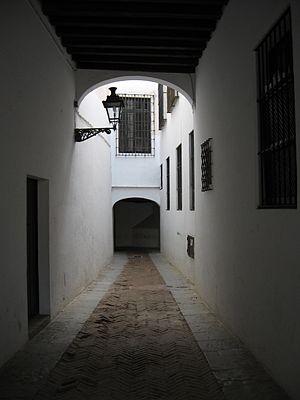
Santa Cruz est un quartier de la ville espagnole de Séville, en Andalousie. Inclus dans le périmètre de l'ancienne muraille, il appartient au cœur historique de la cité, et jouxte les monuments les plus célèbres de la capitale andalouse : la cathédrale et la Giralda, le Palais archiépiscopal, l'Alcázar ou encore la Casa Lonja. Lieu d'art et d'histoire, le quartier trouve ses origines au Moyen Âge et regorge de légendes, d'églises et de palais, témoins de son passé. Profondément mis en valeur au début du XXᵉ siècle, c'est aujourd'hui un des quartiers emblématiques de Séville, avec Triana. Il est surtout réputé pour le charme de ses étroites ruelles et de ses places ombragées qui en font un des lieux privilégiés du tourisme sévillan.